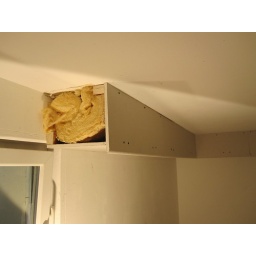
filled with glass wool. pretty good insulation against water sounds